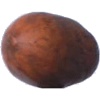
Label: nut_pecan